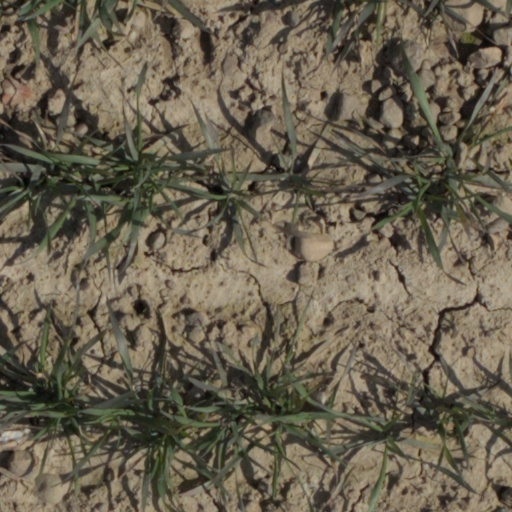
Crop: wheat